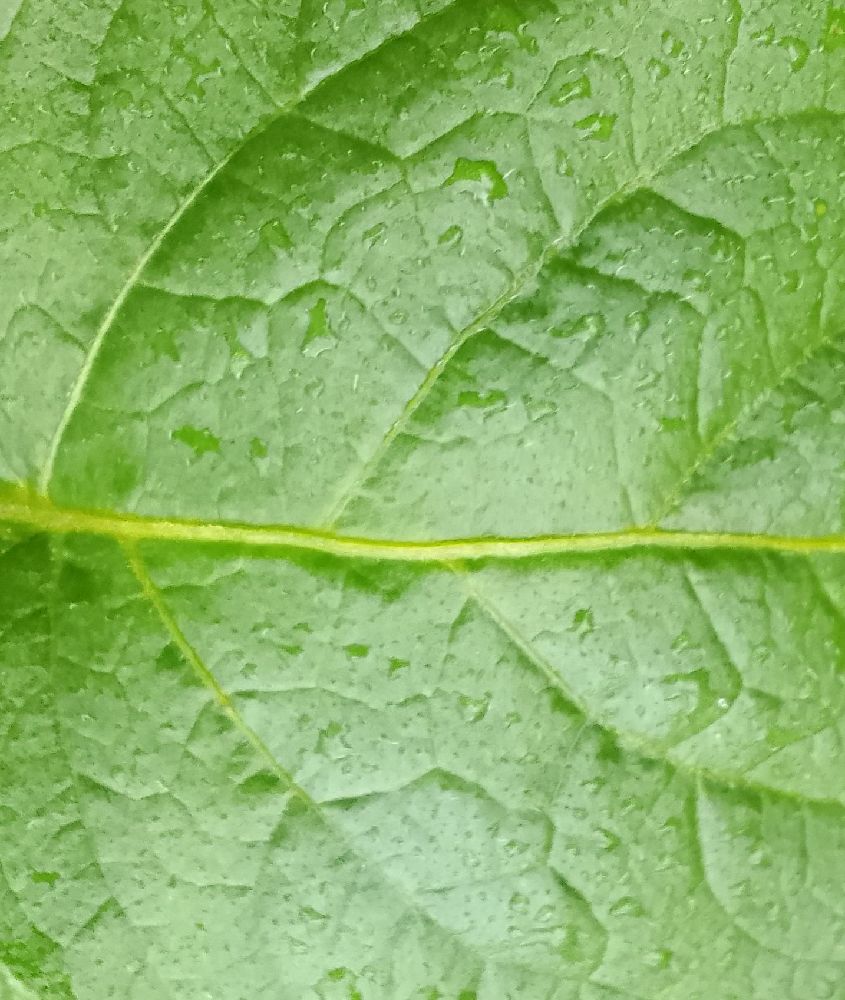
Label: Healthy